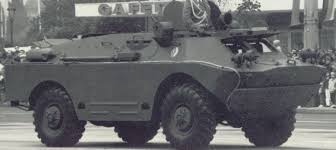
Label: BRDM